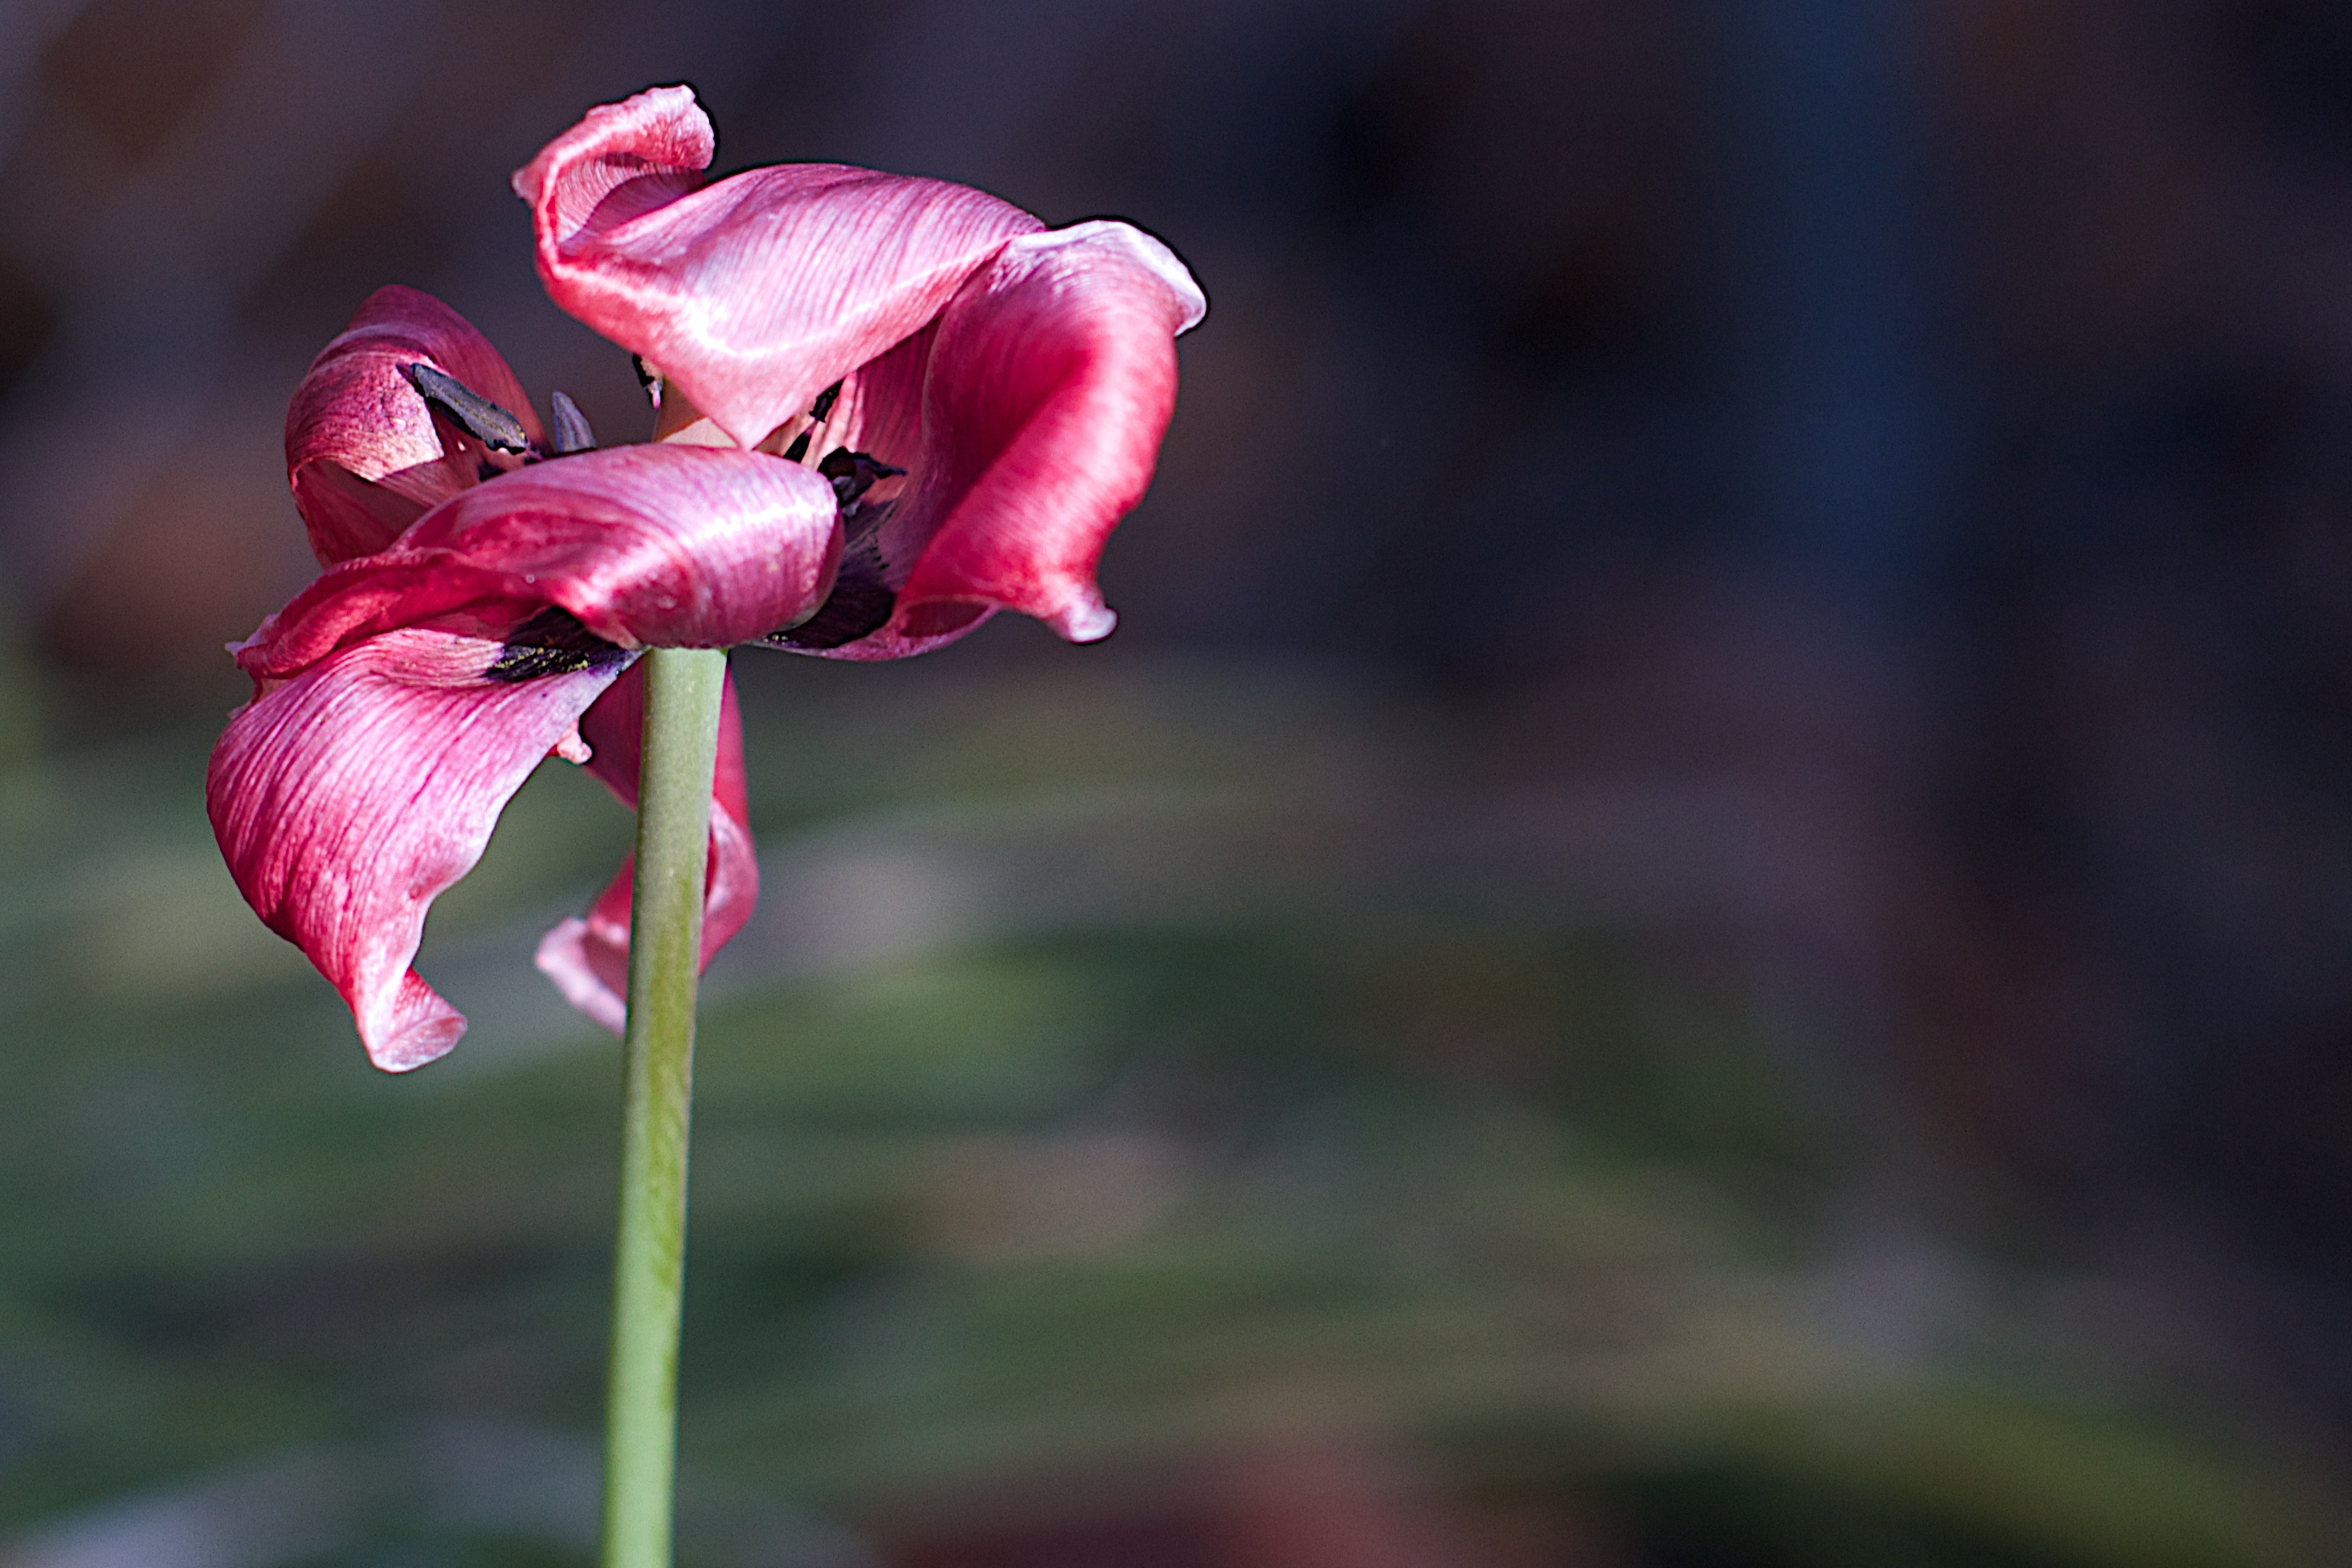
blossom, plant, photography, leaf, flower, petal, red, botany, flora, close up, eye, bud, 2015365, macro photography, flowering plant, plant stem, land plant